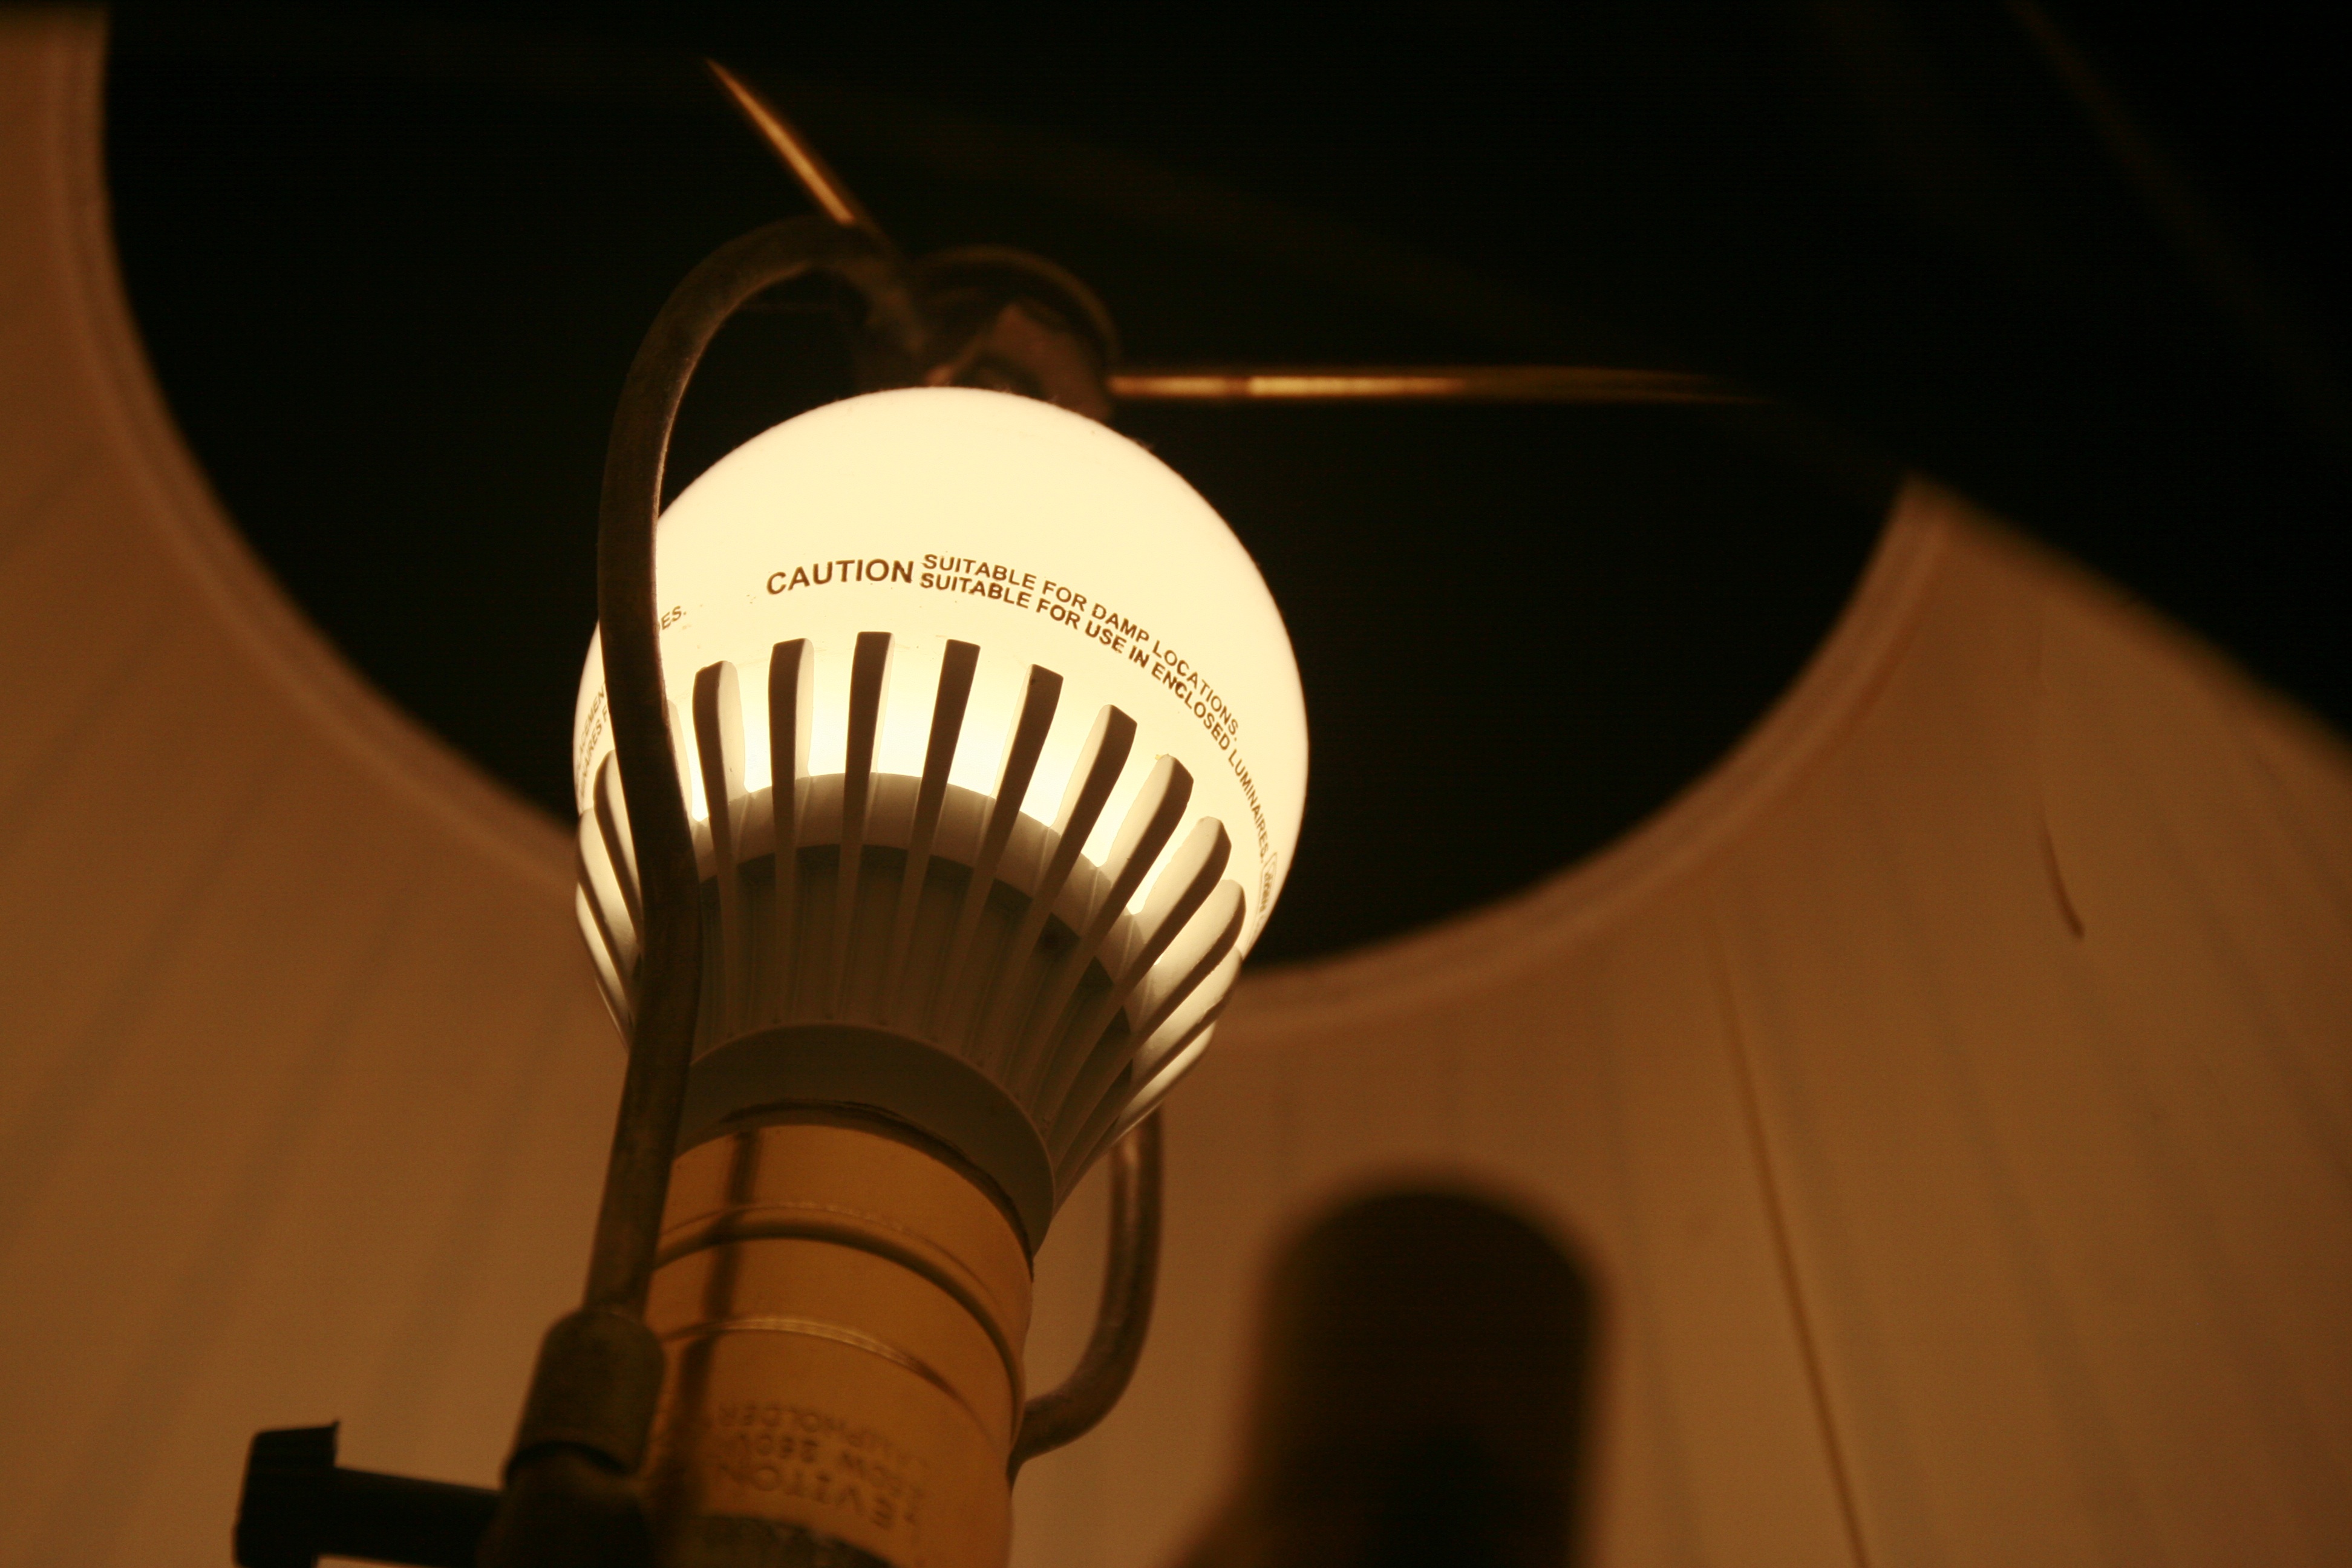
light, darkness, lamp, lighting, lightbulb, energy, bright, shape, incandescent light bulb